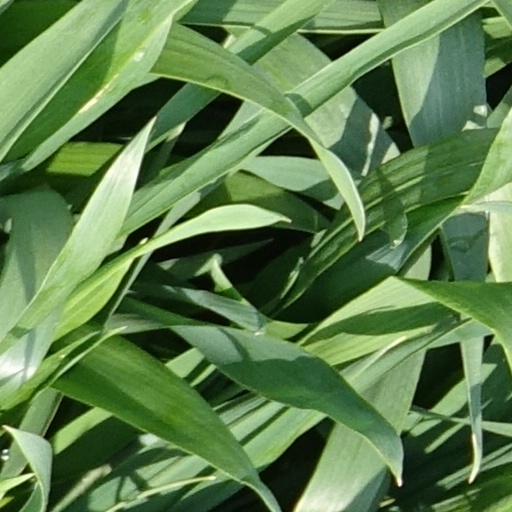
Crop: wheat